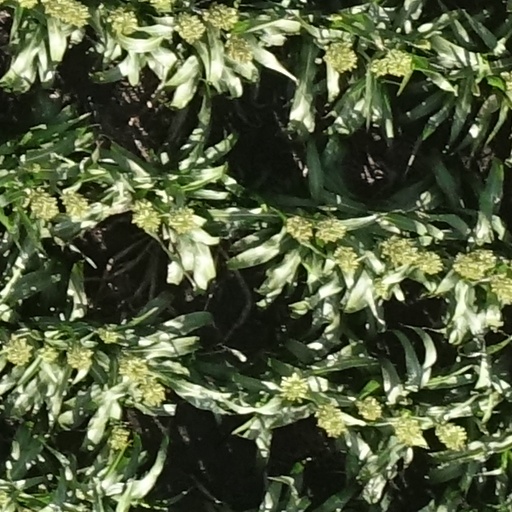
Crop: sorghum